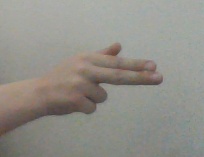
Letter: ghain